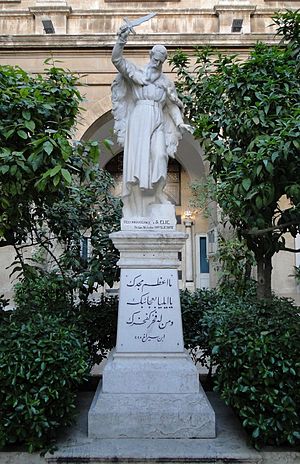
Skt. Elias katedral i Aleppo / Galleri
Skt. Elias Katedral, er en græsk-katolsk kirke i Aleppo, Syrien, som ligger i det kristne kvarter Jdeydeh. Den er navngivet efter profeten Elias. Kirken er bygget i 1873 på samme plads som en tidligere kirke. Den blev renoveret i 1914. Her blev cement anvendt som byggemateriale for første gang i Aleppos historie. Den blev opført med assistance fra belgiske eksperter. Foran indgangsporten er en statue af ærkebiskop Germanos Farhat opført i 1932 til minde om 200-året for hans død.